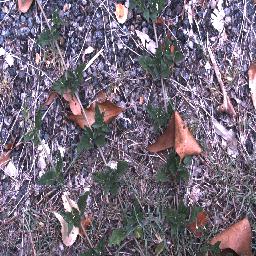
Label: negative